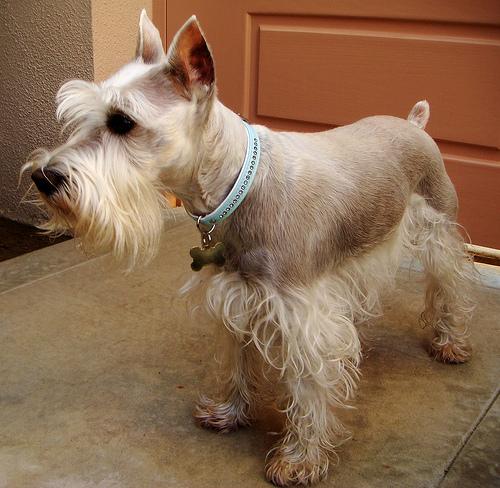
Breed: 2342-n000102-miniature_schnauzer